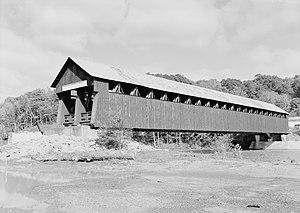
Ce qui suit est la liste des Historic Civil Engineering Landmarks, c'est-à-dire la liste des monuments historiques de génie civil, établie aux États-Unis par l' American Society of Civil Engineers depuis qu'elle a commencé le programme en 1964. Cette désignation est accordée à des projets, des structures et des sites situés aux États-Unis et dans le reste du monde. À compter de 2013, il y a plus de 260 éléments dans cette liste.